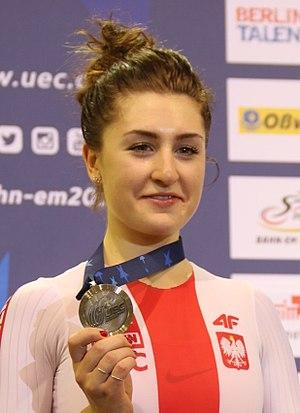
Justyna Kaczkowska est une coureuse cycliste polonaise, spécialiste de la piste.